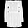
Label: Dress